Gin D. Wong

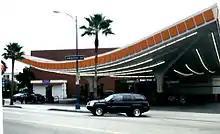
The 76 gas station in Beverly Hills is among Wong's "most beloved and enduring".

Wong was known as the designer of numerous buildings and centers in Southern California and the Pacific Rim: LAX Theme Building; the Atlantic Richfield Company (ARCO) Headquarters Building in Downtown Los Angeles; the Columbia Broadcasting System Television City; the Crean Tower and Mary Hood Chapel on the Crystal Cathedral campus; the Jack Colker's 76 Station in Beverly Hills; Hyatt Regency International Airport in Incheon, Korea; and the Pan Pacific Tower in Honolulu, Hawaii.